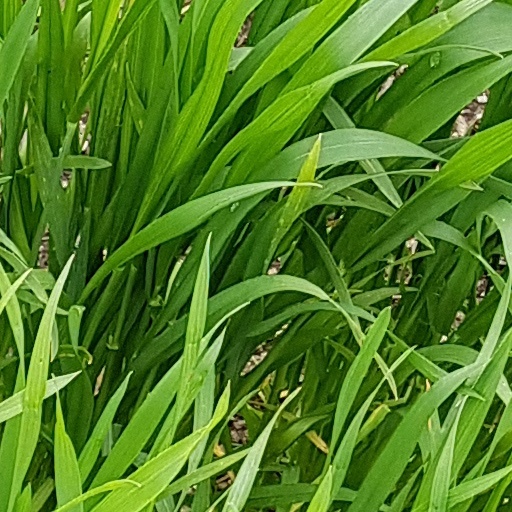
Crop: wheat